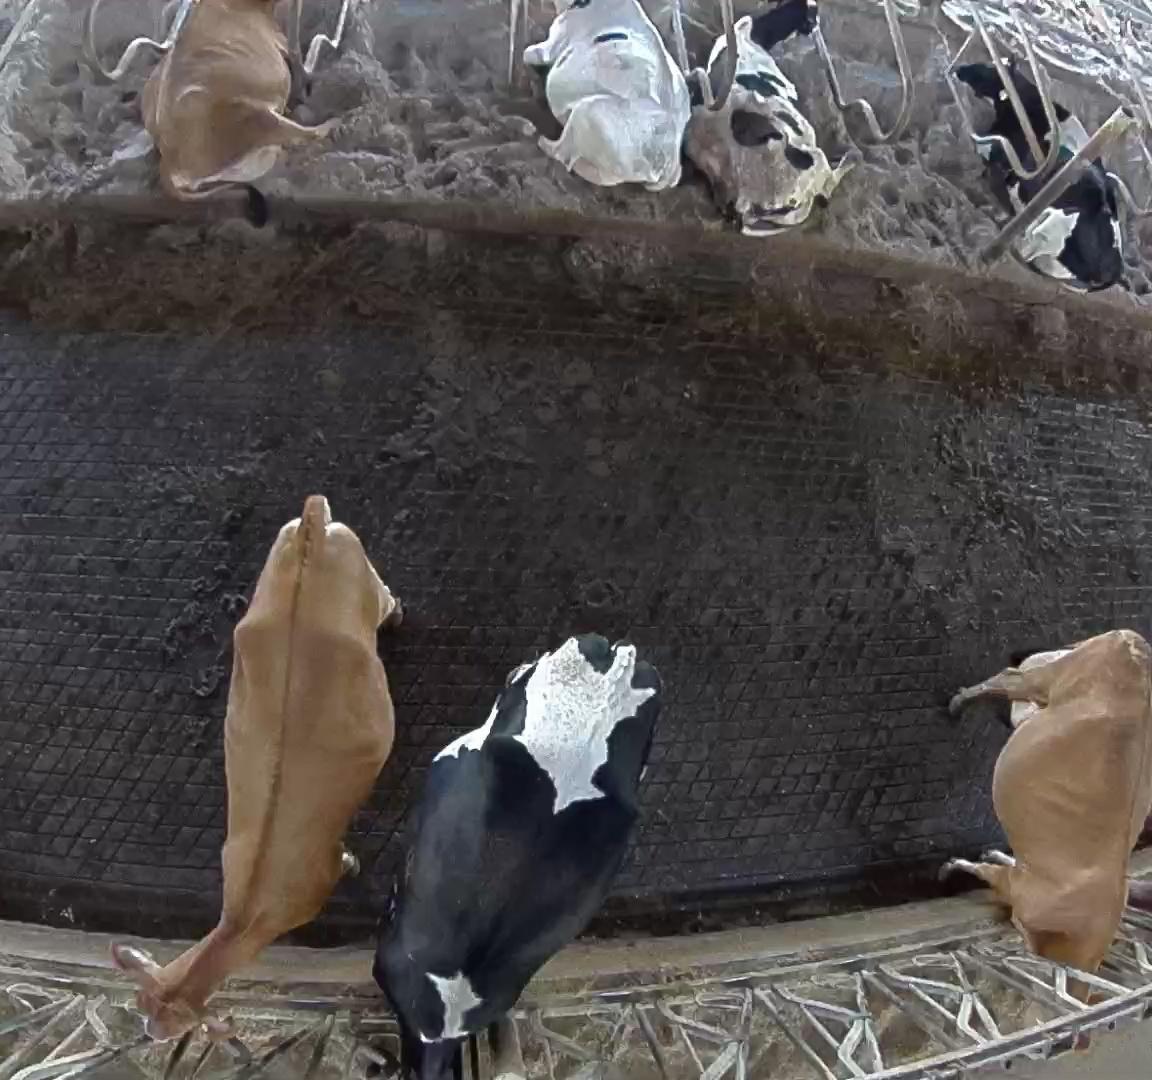
Number of cows: 7